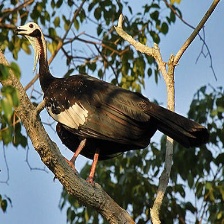
Species: BLUE THROATED PIPING GUAN
Scientific name: PIPILE CUMANENSIS